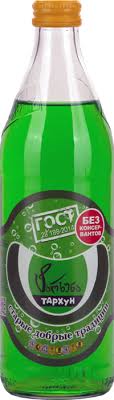
Waste category: glass